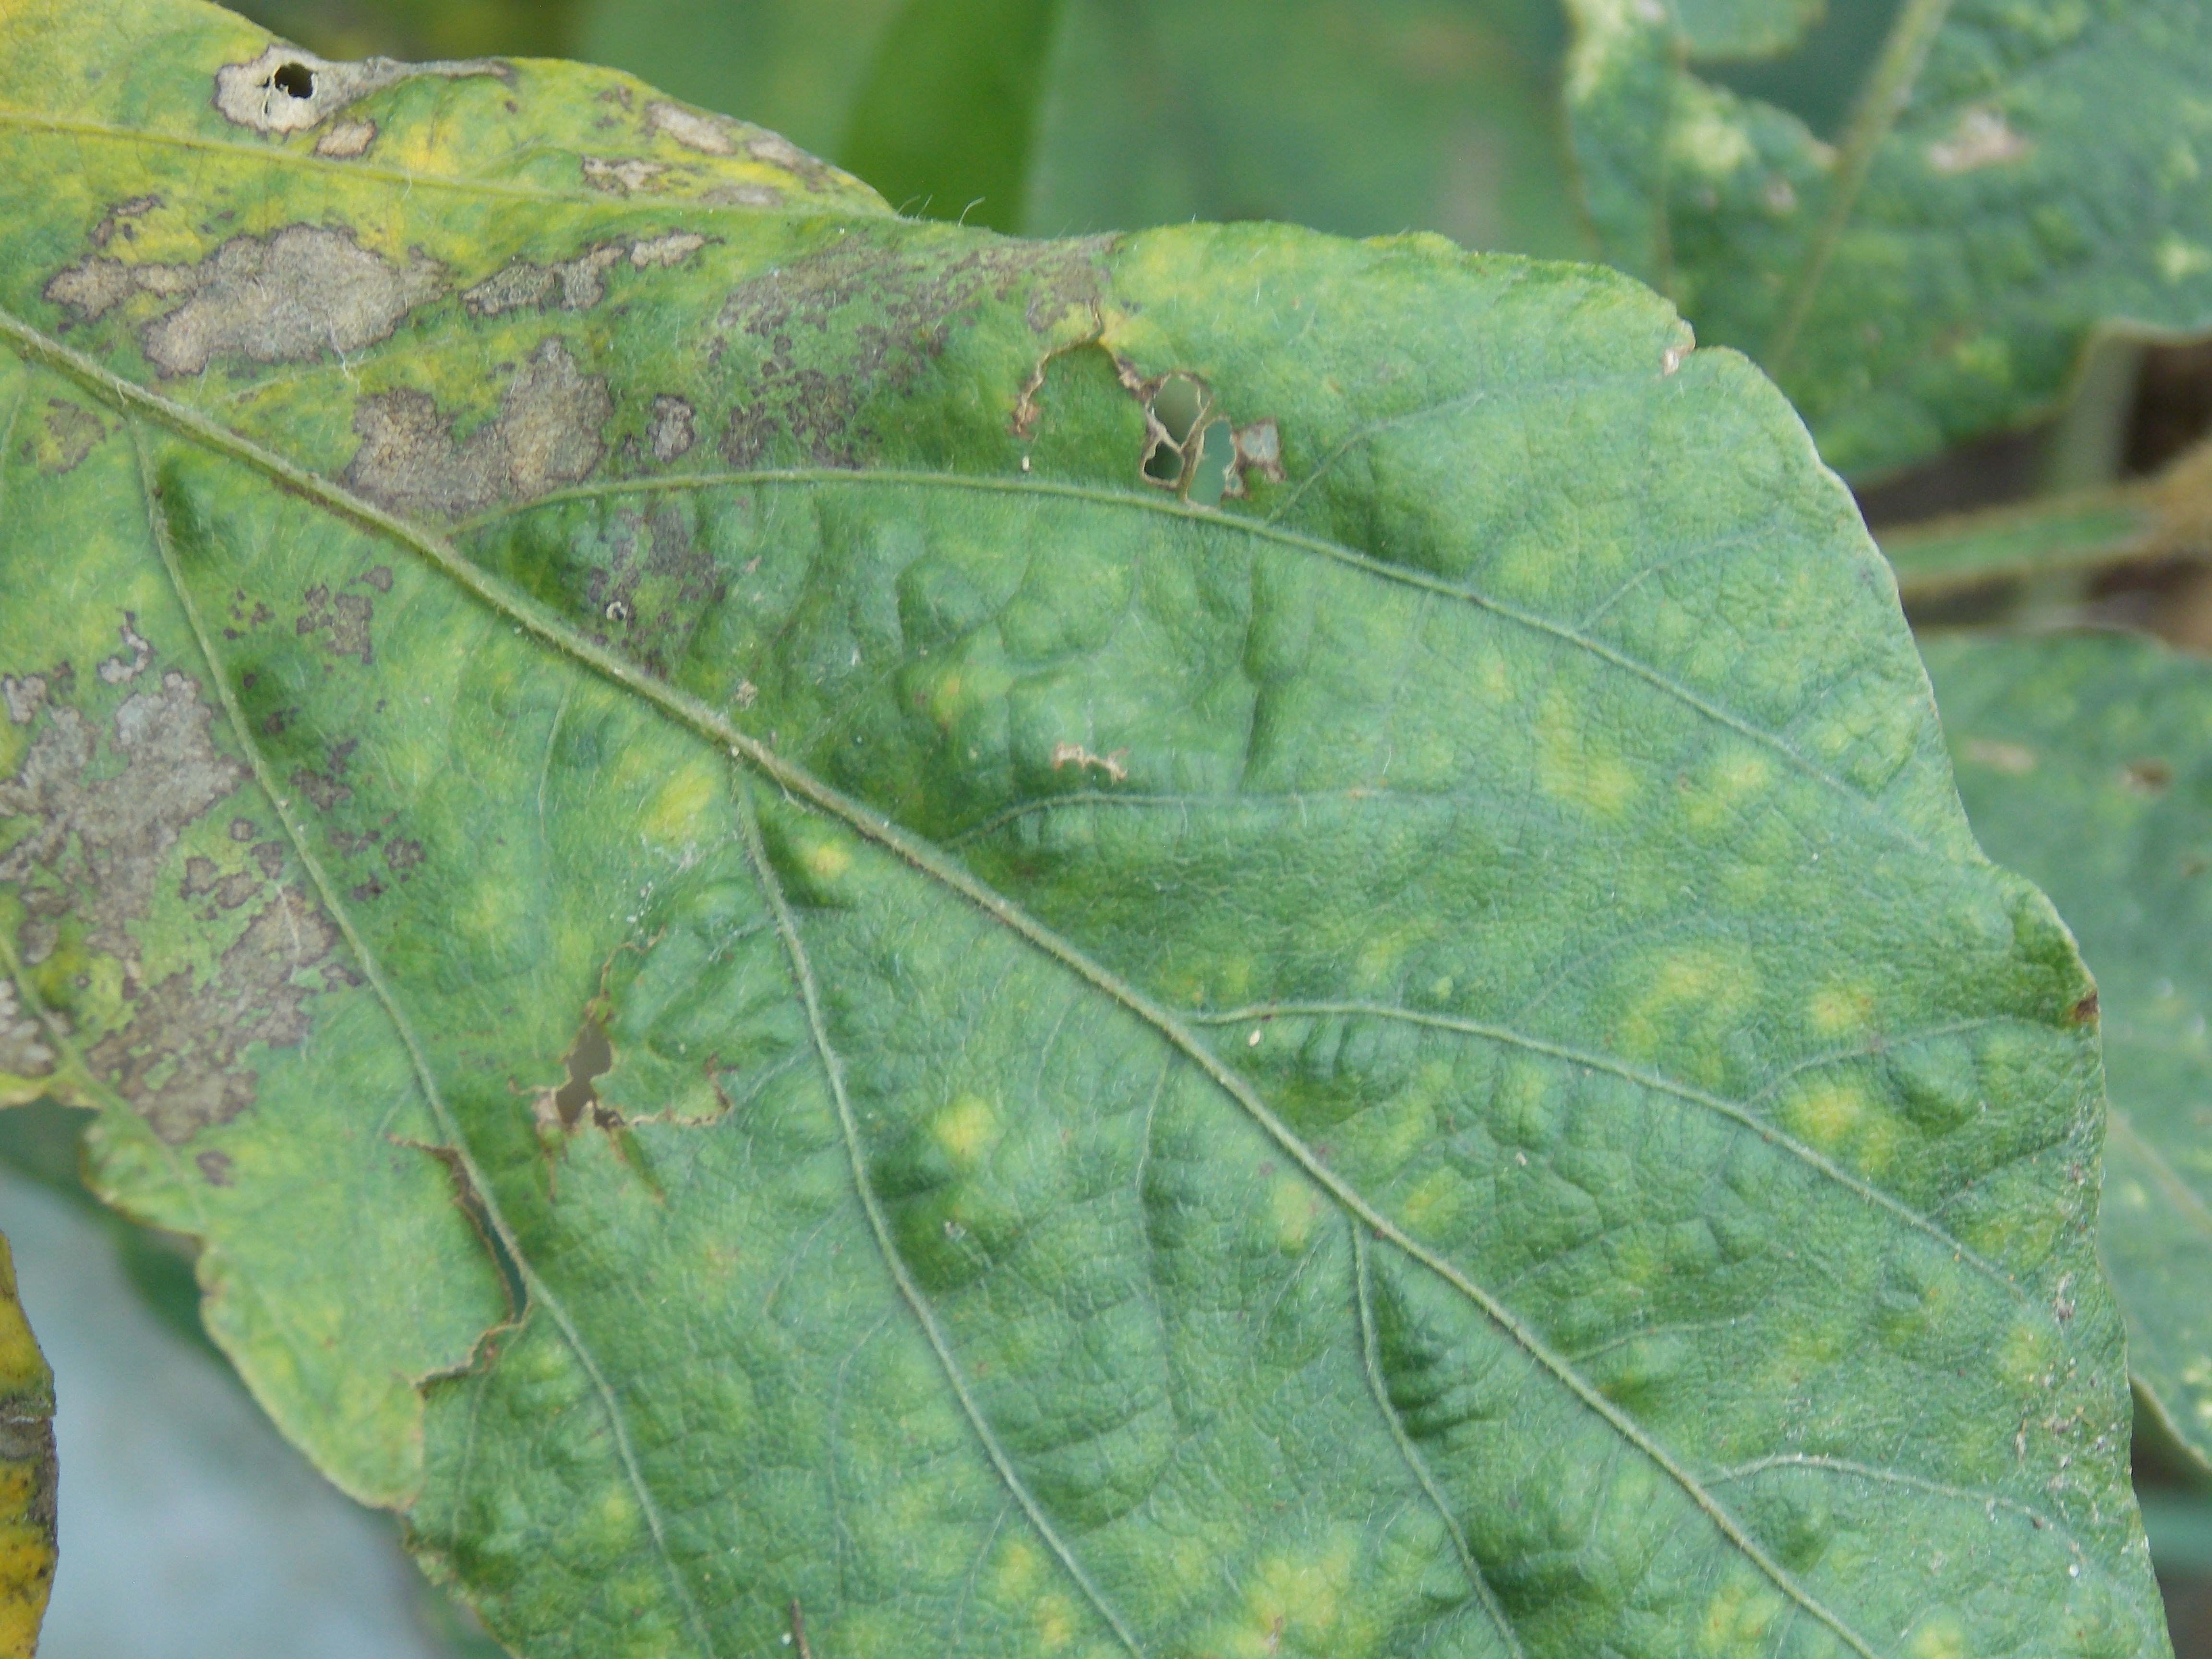
Label: Disease